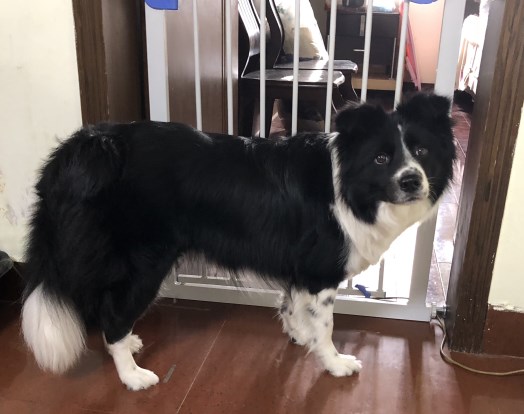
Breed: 2594-n000109-Border_collie